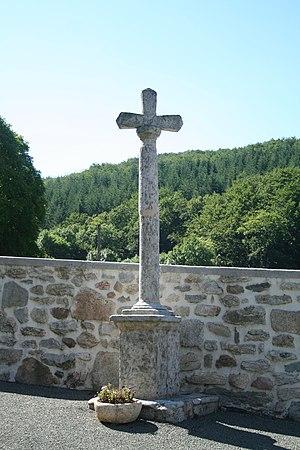
Le Margnès (Tarn) - croix.
Le Margnès est une ancienne commune française, située dans le département du Tarn en région Occitanie.